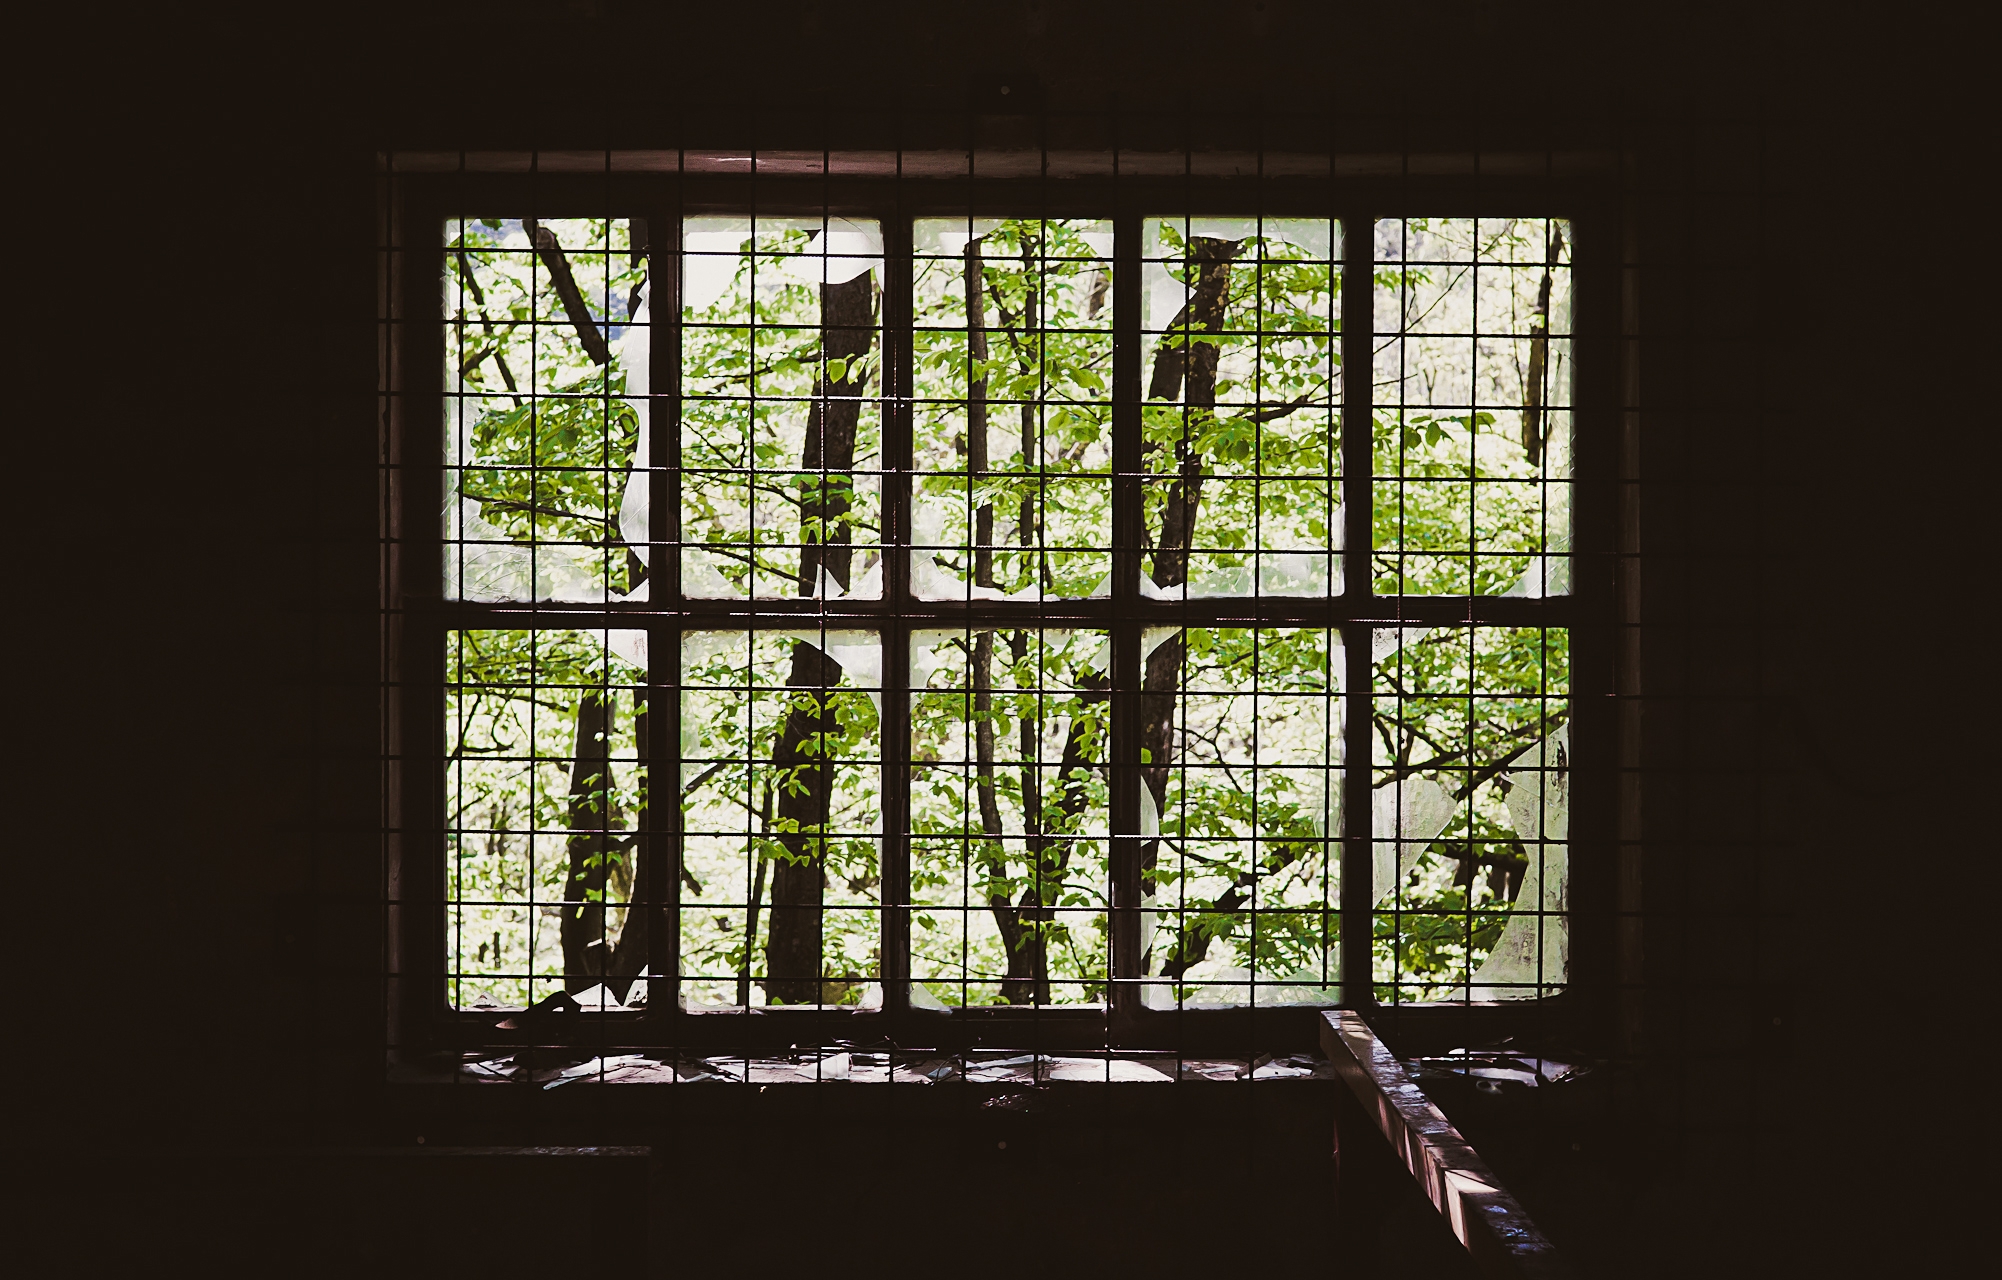
light, house, window, glass, wall, broken, lighting, material, grate, stained glass, interior design, trees, inside, symmetry, caged, daylighting, window covering, royalty free images